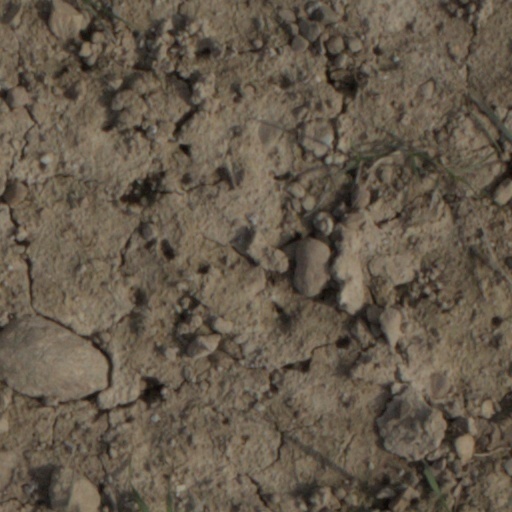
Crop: wheat